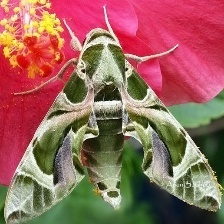
Species: OLEANDER HAWK MOTH